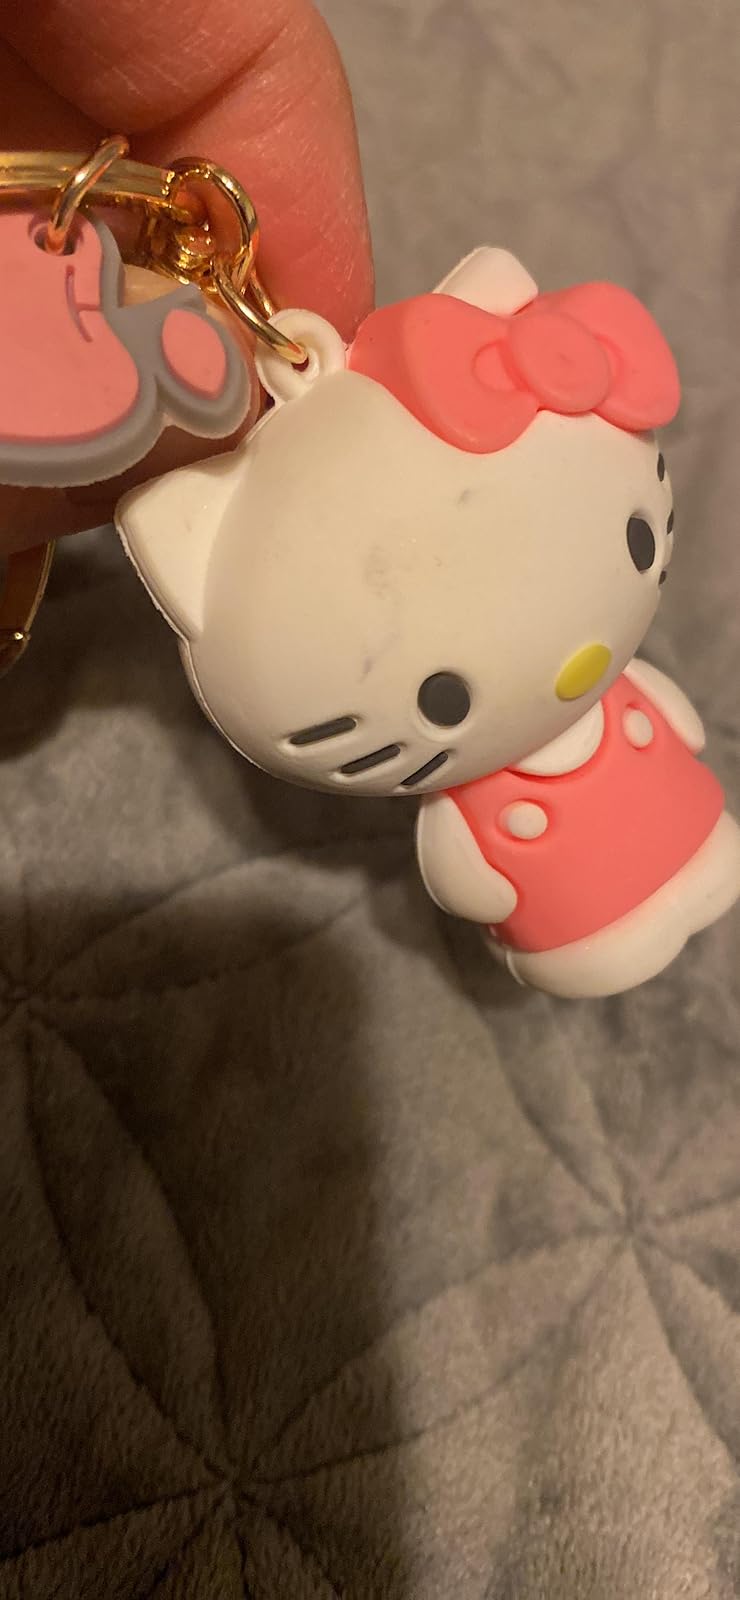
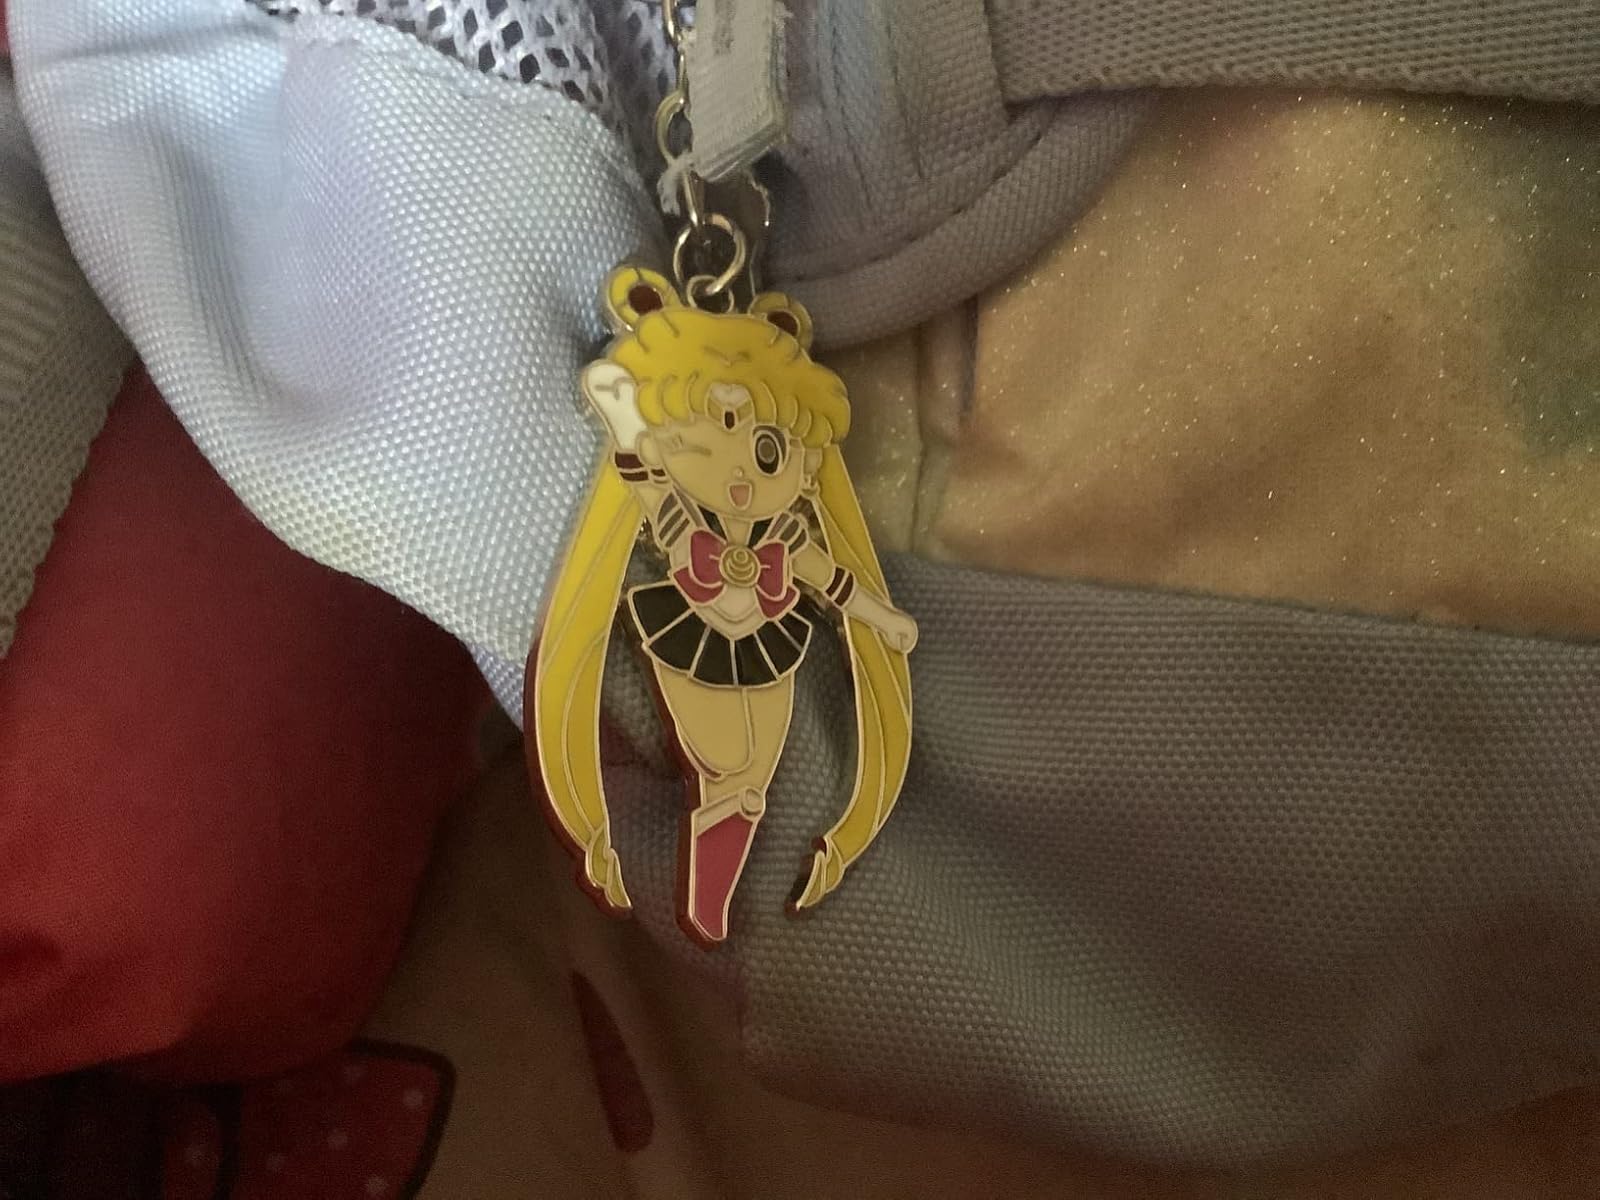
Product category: accessories_keychain
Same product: no